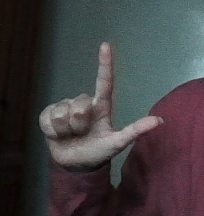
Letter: laam